Opticks

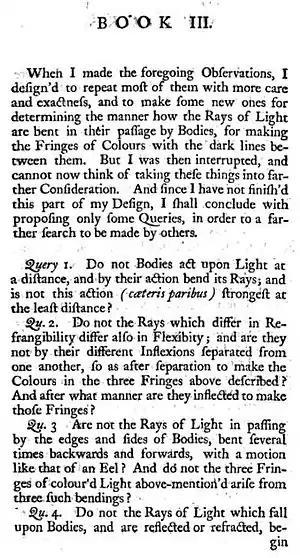
Book III to the 1730 edition of "Opticks" containing queries 1 to 4.

"Opticks" differs in many respects from the "Principia". It was first published in English rather than in the Latin used by European philosophers, contributing to the development of a vernacular science literature. The books were a model of popular science exposition: although Newton's English is somewhat dated—he shows a fondness for lengthy sentences with much embedded qualifications—the book can still be easily understood by a modern reader. In contrast, few readers of Newton's time found the "Principia" accessible or even comprehensible. His formal but flexible style shows colloquialisms and metaphorical word choice.